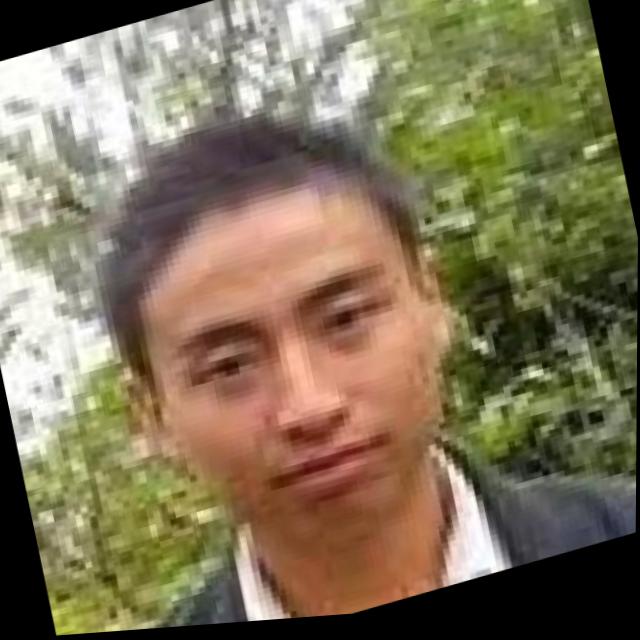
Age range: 21-44